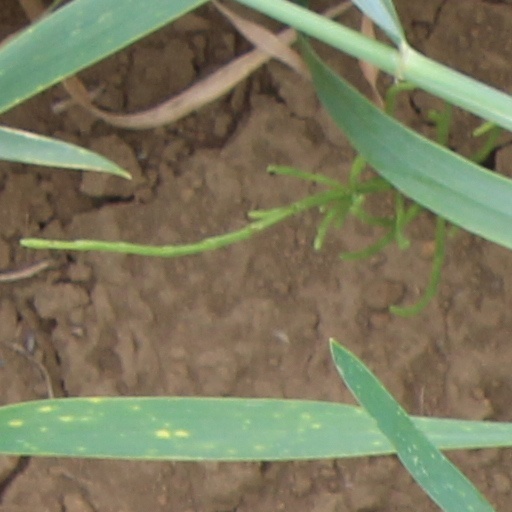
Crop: wheat